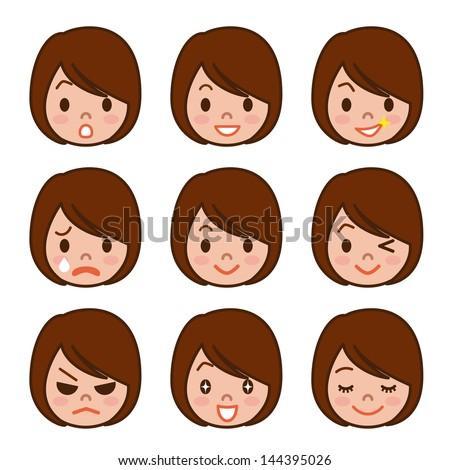
face of a young woman